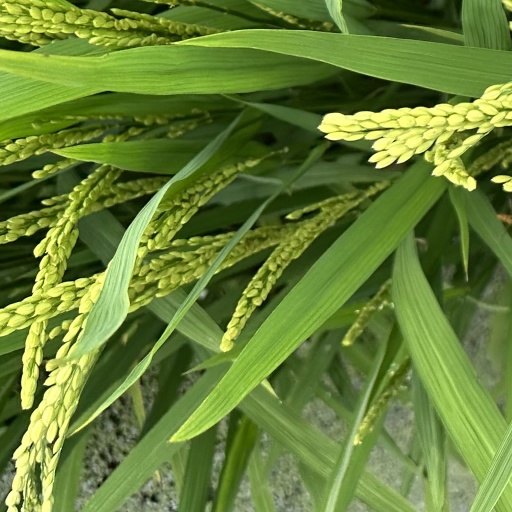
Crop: rice